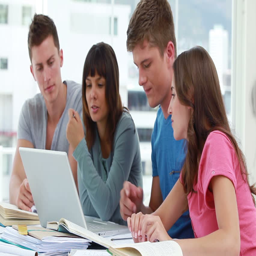
happy students working together with a laptop in a bright office